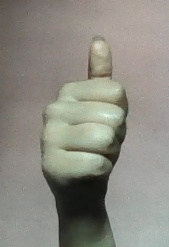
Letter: aleff